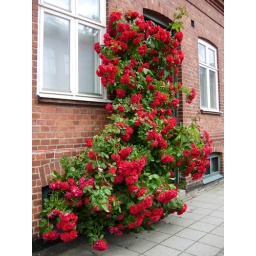
Roses at the office front door in Lund.